Black dog (folklore)

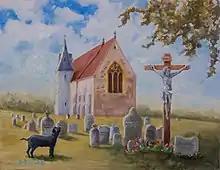
"Church Grim"

The Church Grim guards a local Christian church and its attached churchyard from those who would profane them including thieves, vandals, witches, and warlocks. For this purpose, it was the custom to bury a dog alive under the cornerstone of a church as a foundation sacrifice. Sometimes, the grim will toll the bells at midnight before a death occurs. At funerals, the presiding clergyman may see the dog looking out from the churchtower and determine from its "aspect" whether the soul of the departed was bound for Heaven or Hell. Another tradition states that when a new churchyard was opened, the first man buried there had to guard it against the Devil. To save a human soul from such a duty, a black dog was buried in the north part of the churchyard as a substitute.